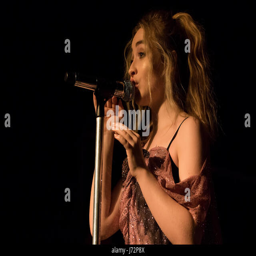
the youngest star starred on the stage